Han-sur-Lesse

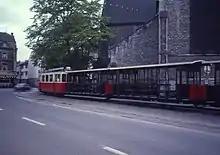
Tram outside church in 1987

The place is famous for the "Grottes de Han-sur-Lesse", a cave complex carved under a hill by the river Lesse, which tourists reach via a preserved remnant of the country's vicinal tramway system. The metre gauge line opened in 1906 as a off the -Wellin line, which was open from 1904 to 1957. Between 1988 and 1992 the village tram terminus was moved from a loop around the church of Saint-Hubert de Han-sur-Lesse to a loop on the other side of Rue Joseph Lamotte.